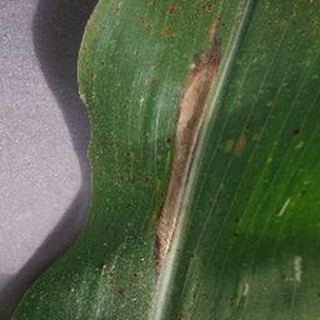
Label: corn_northern_leaf_blight